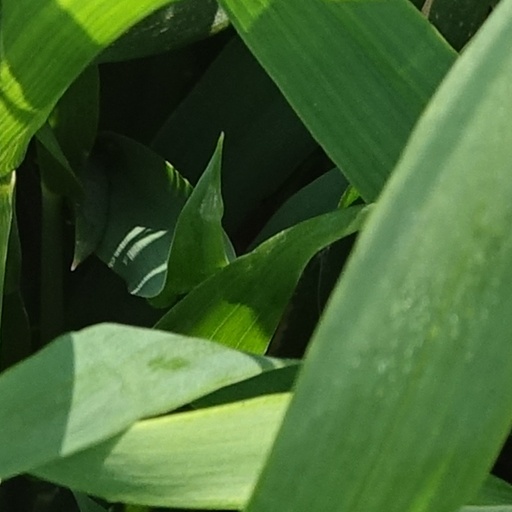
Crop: wheat